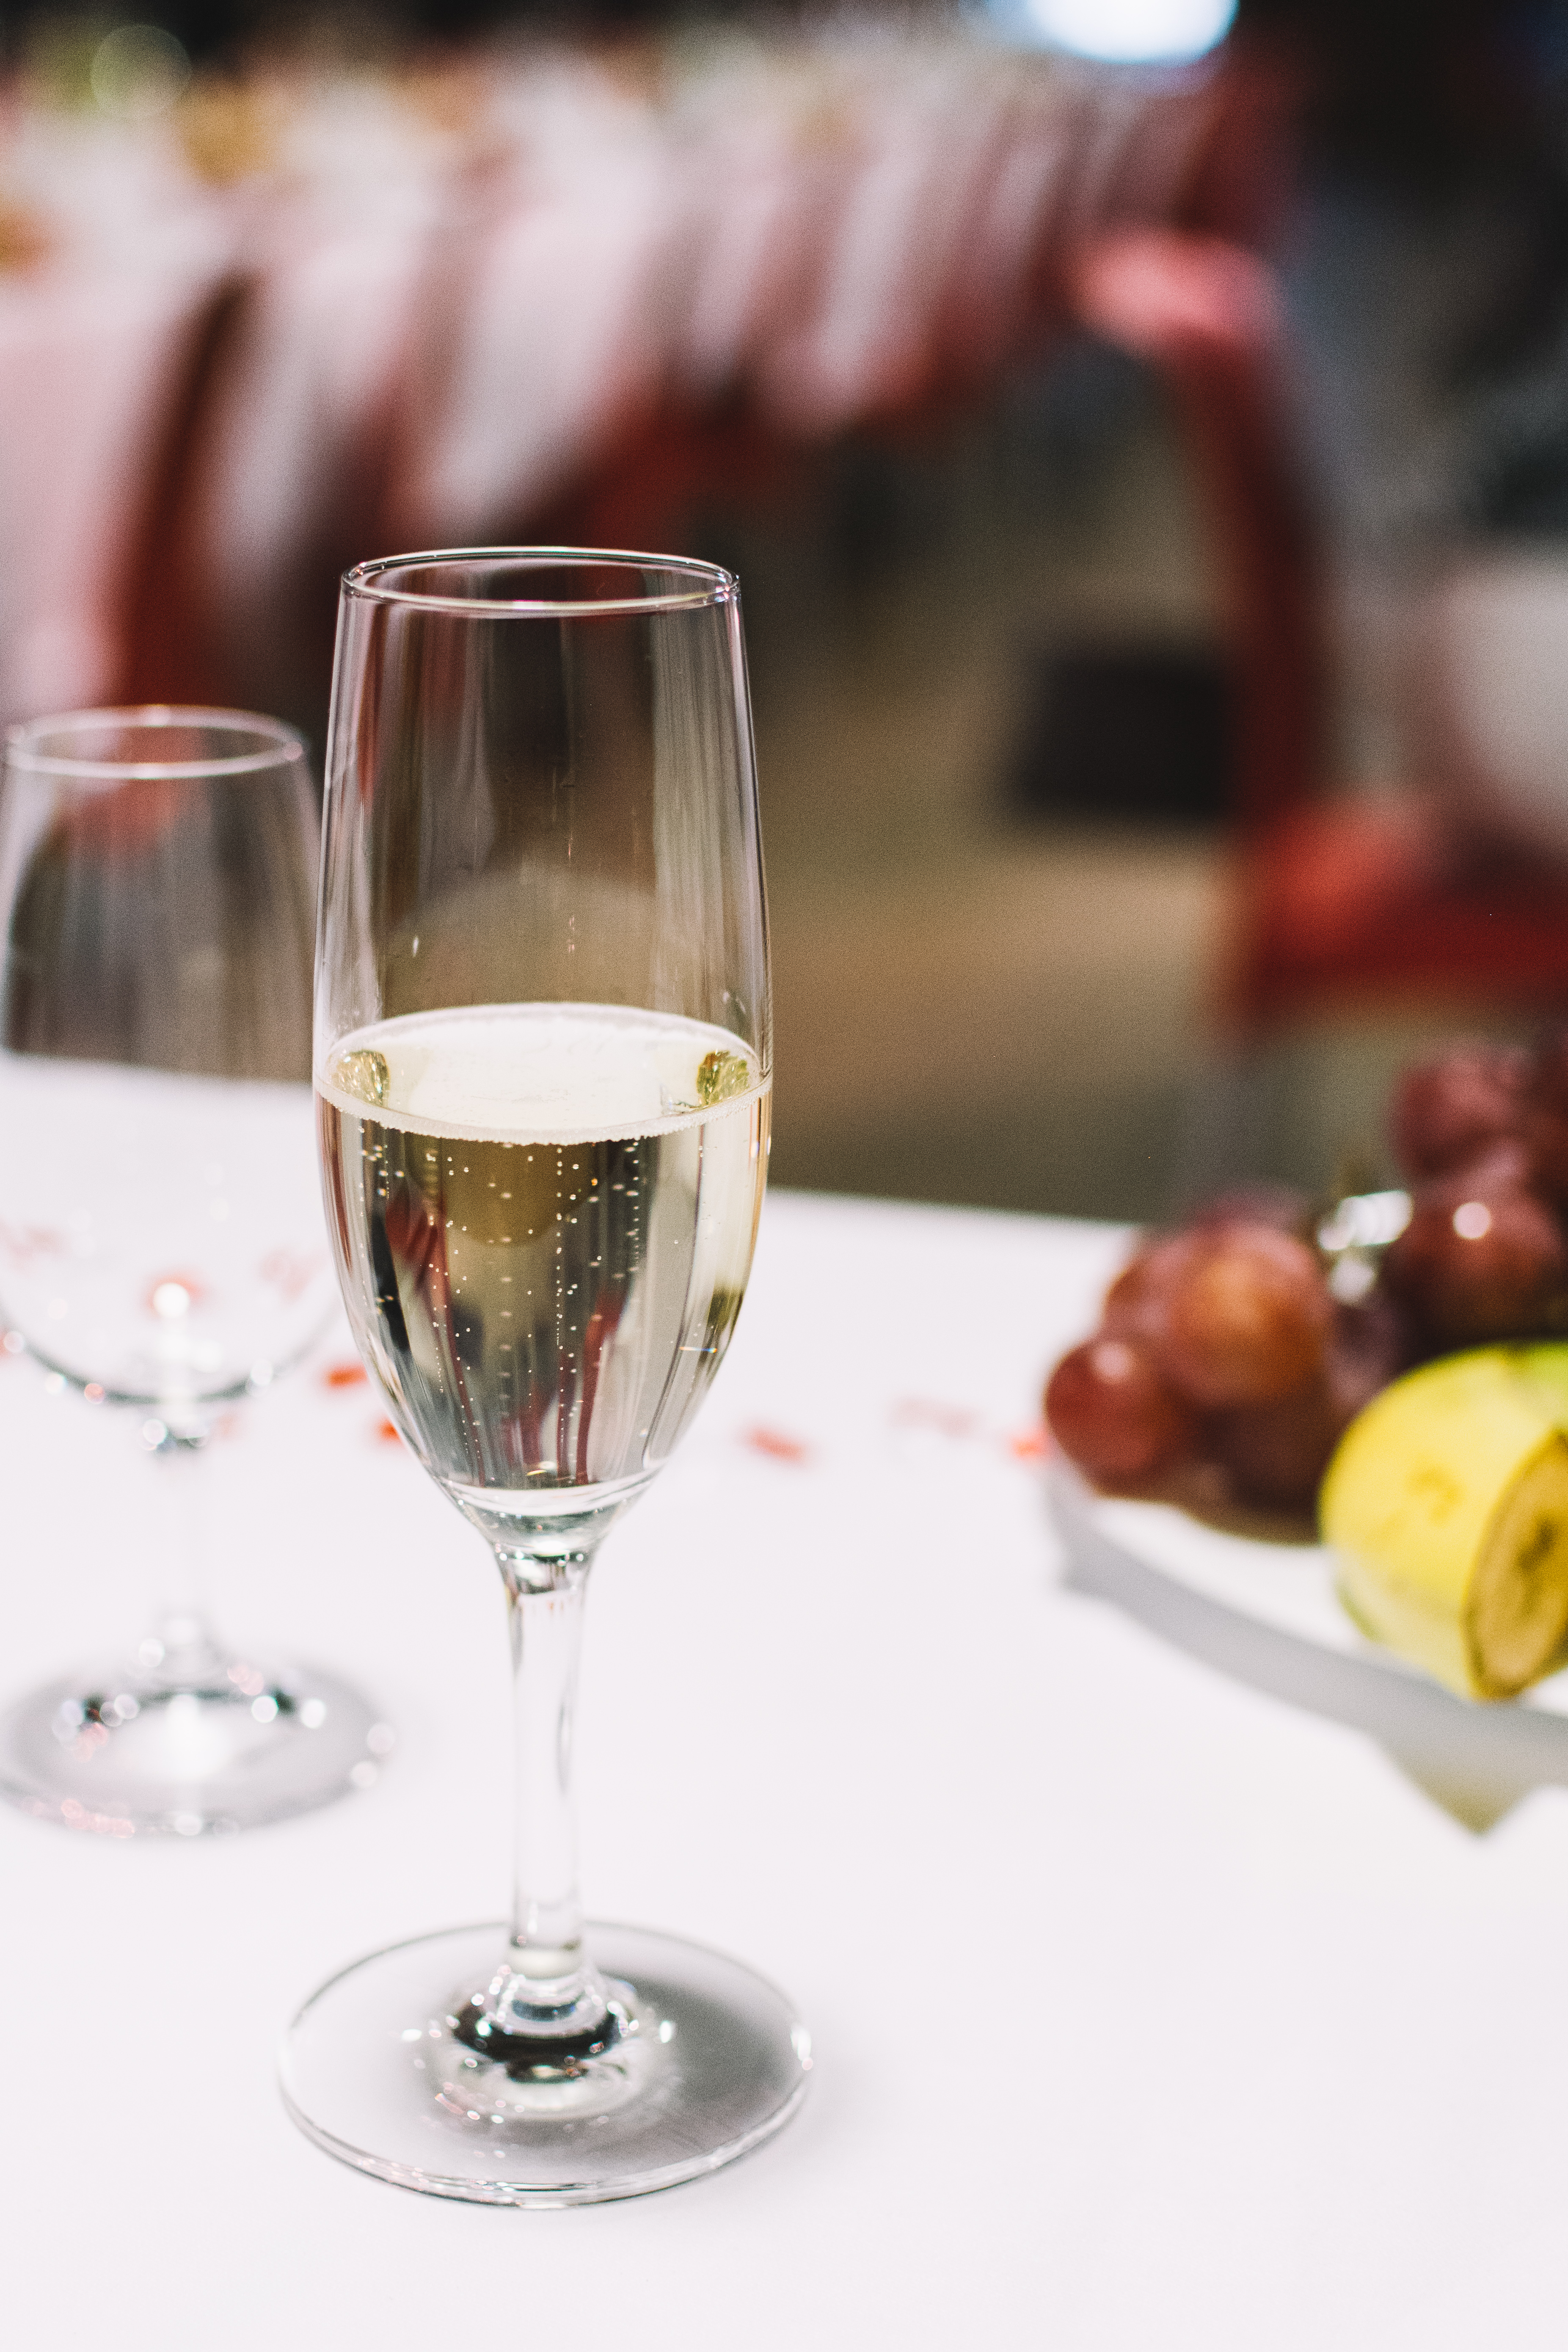
stemware, wine glass, champagne stemware, drink, glass, wine, drinkware, alcoholic beverage, alcohol, champagne cocktail, champagne, white wine, dessert wine, tableware, Snifter, restaurant, aperitif, food, la carte food, red wine, wine cocktail, distilled beverage, spritzer, calligraphy, wine tasting, taste